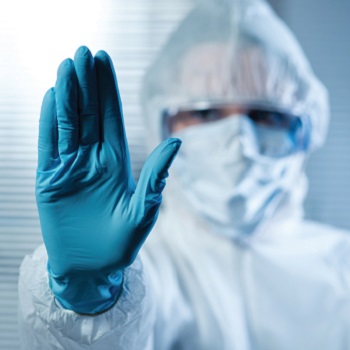
Objects detected:
Gloves
Goggles
Mask
Coverall